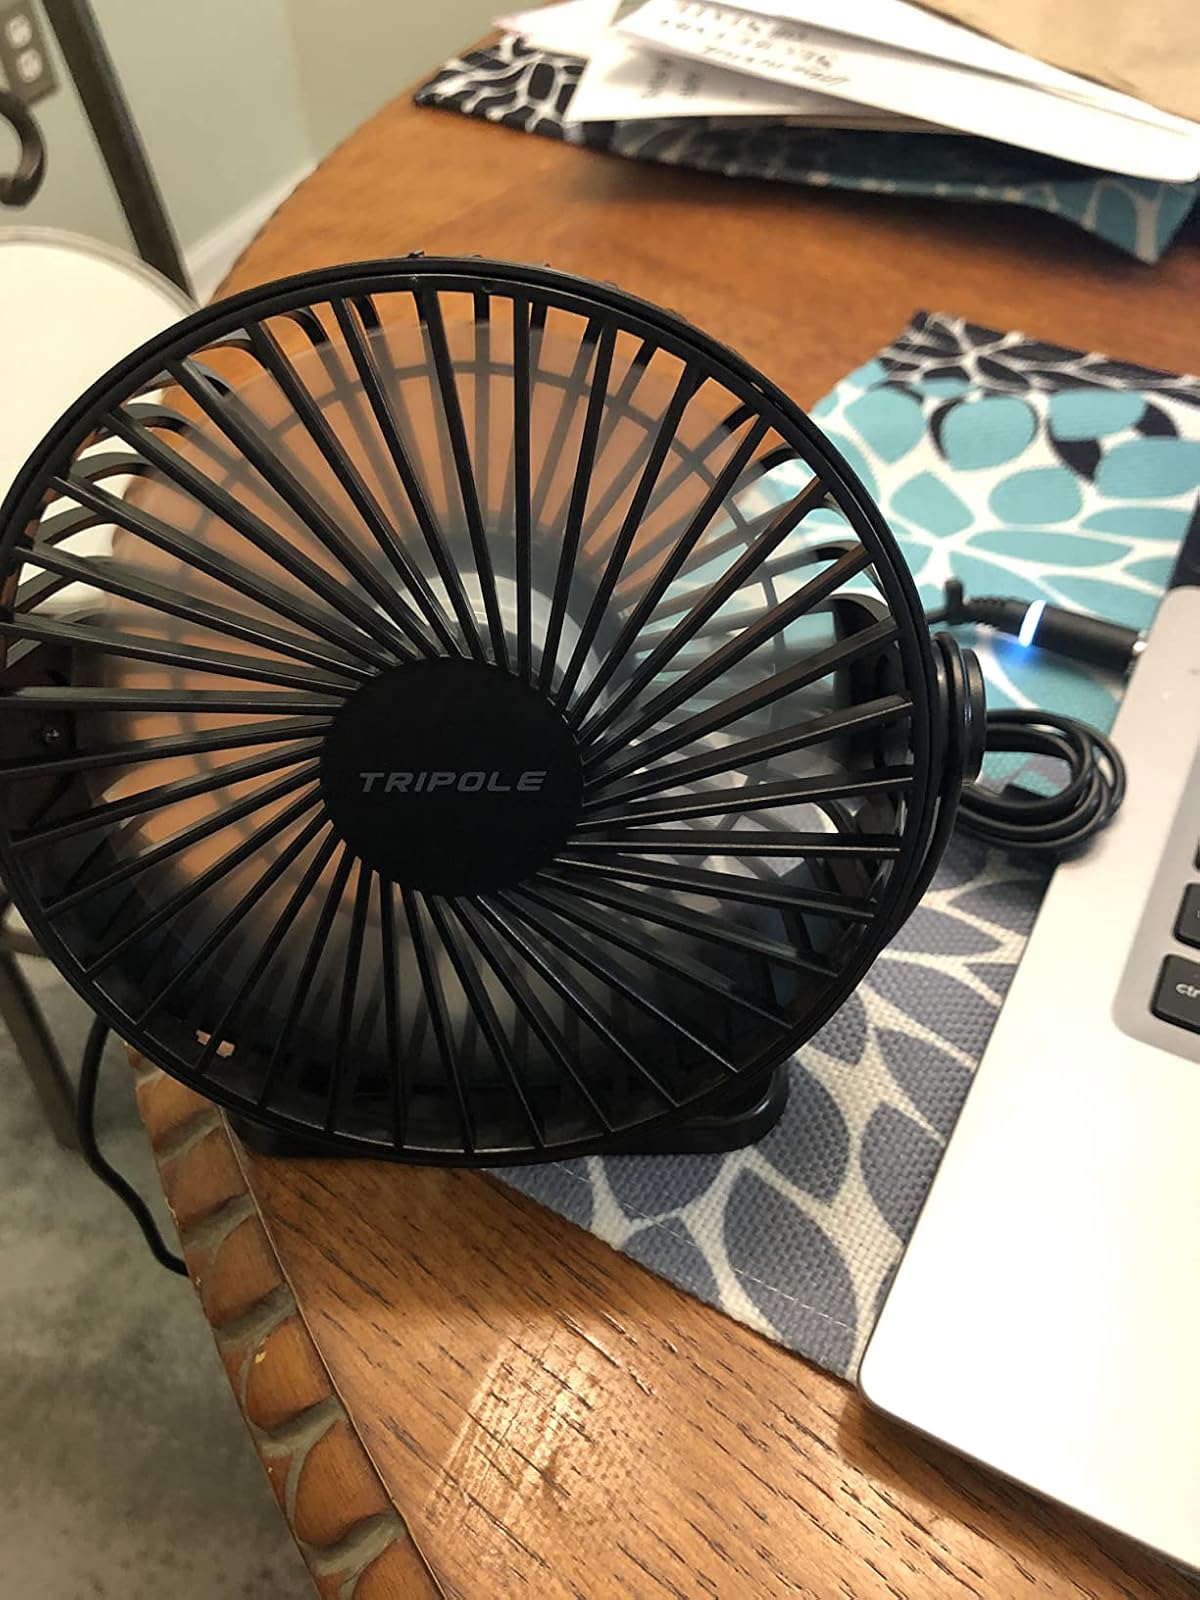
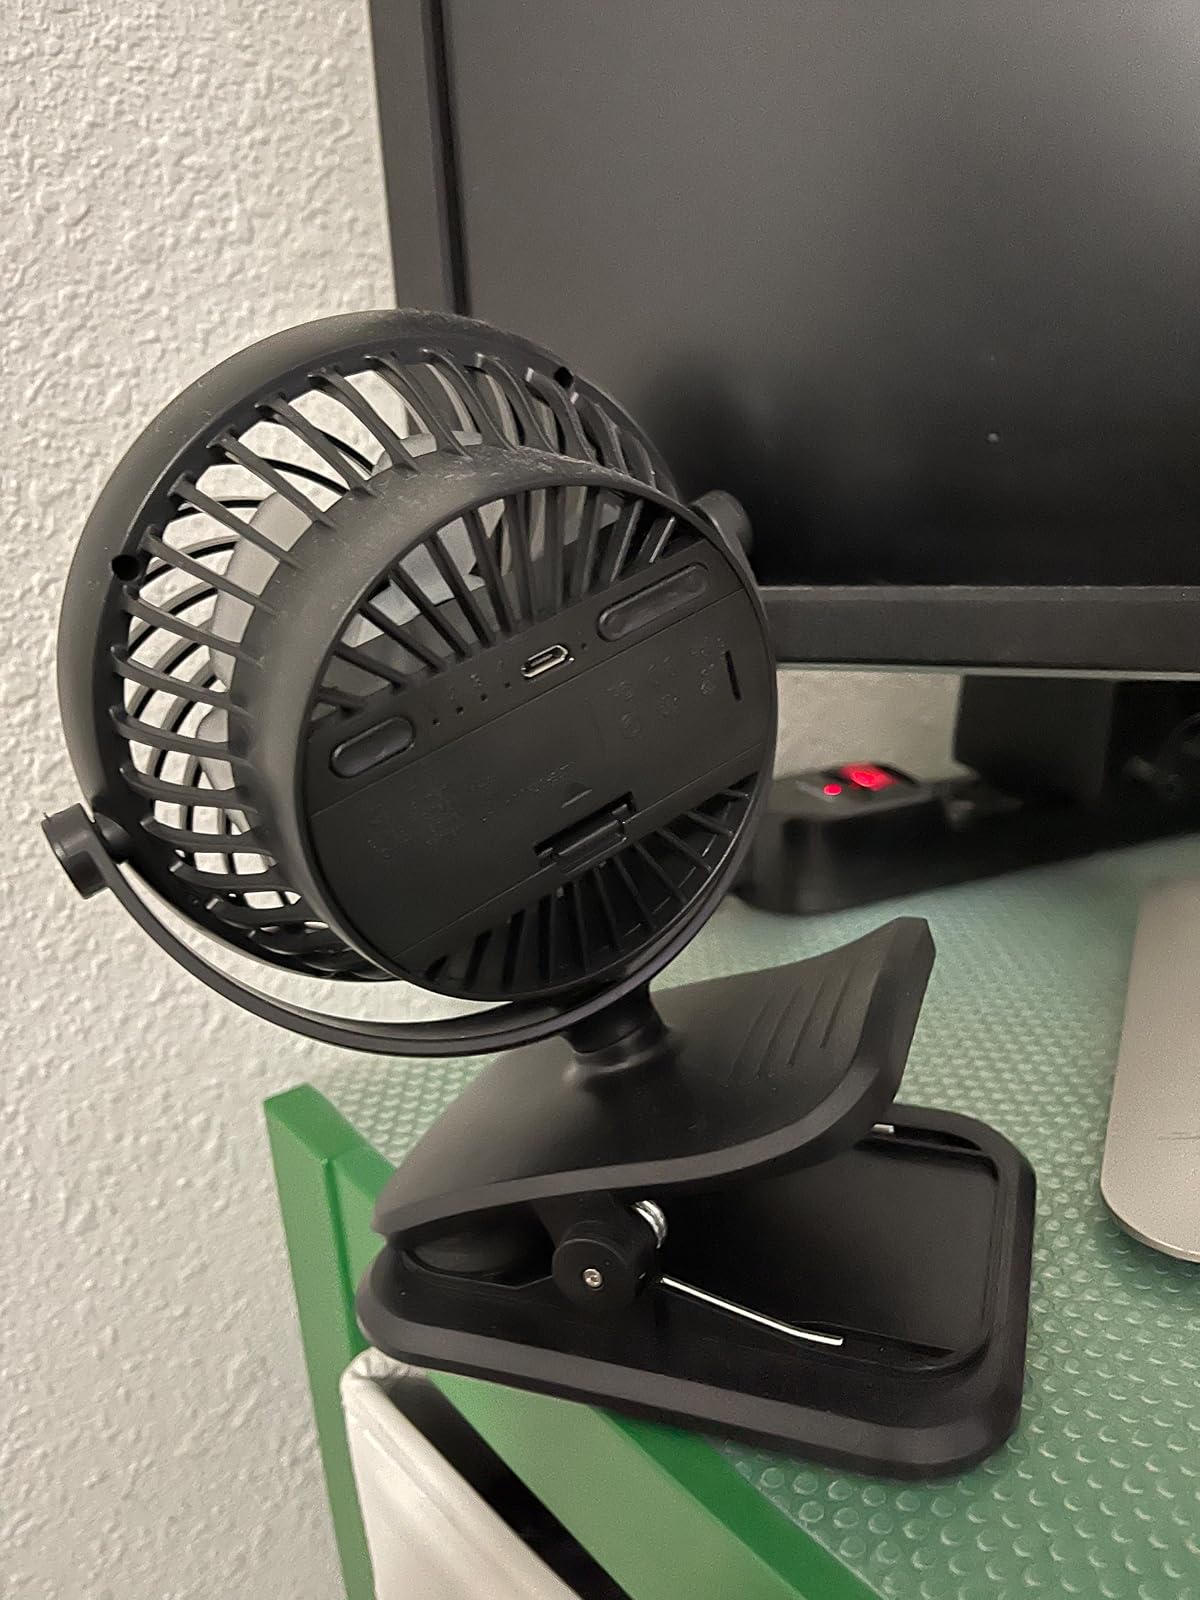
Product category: fan
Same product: no